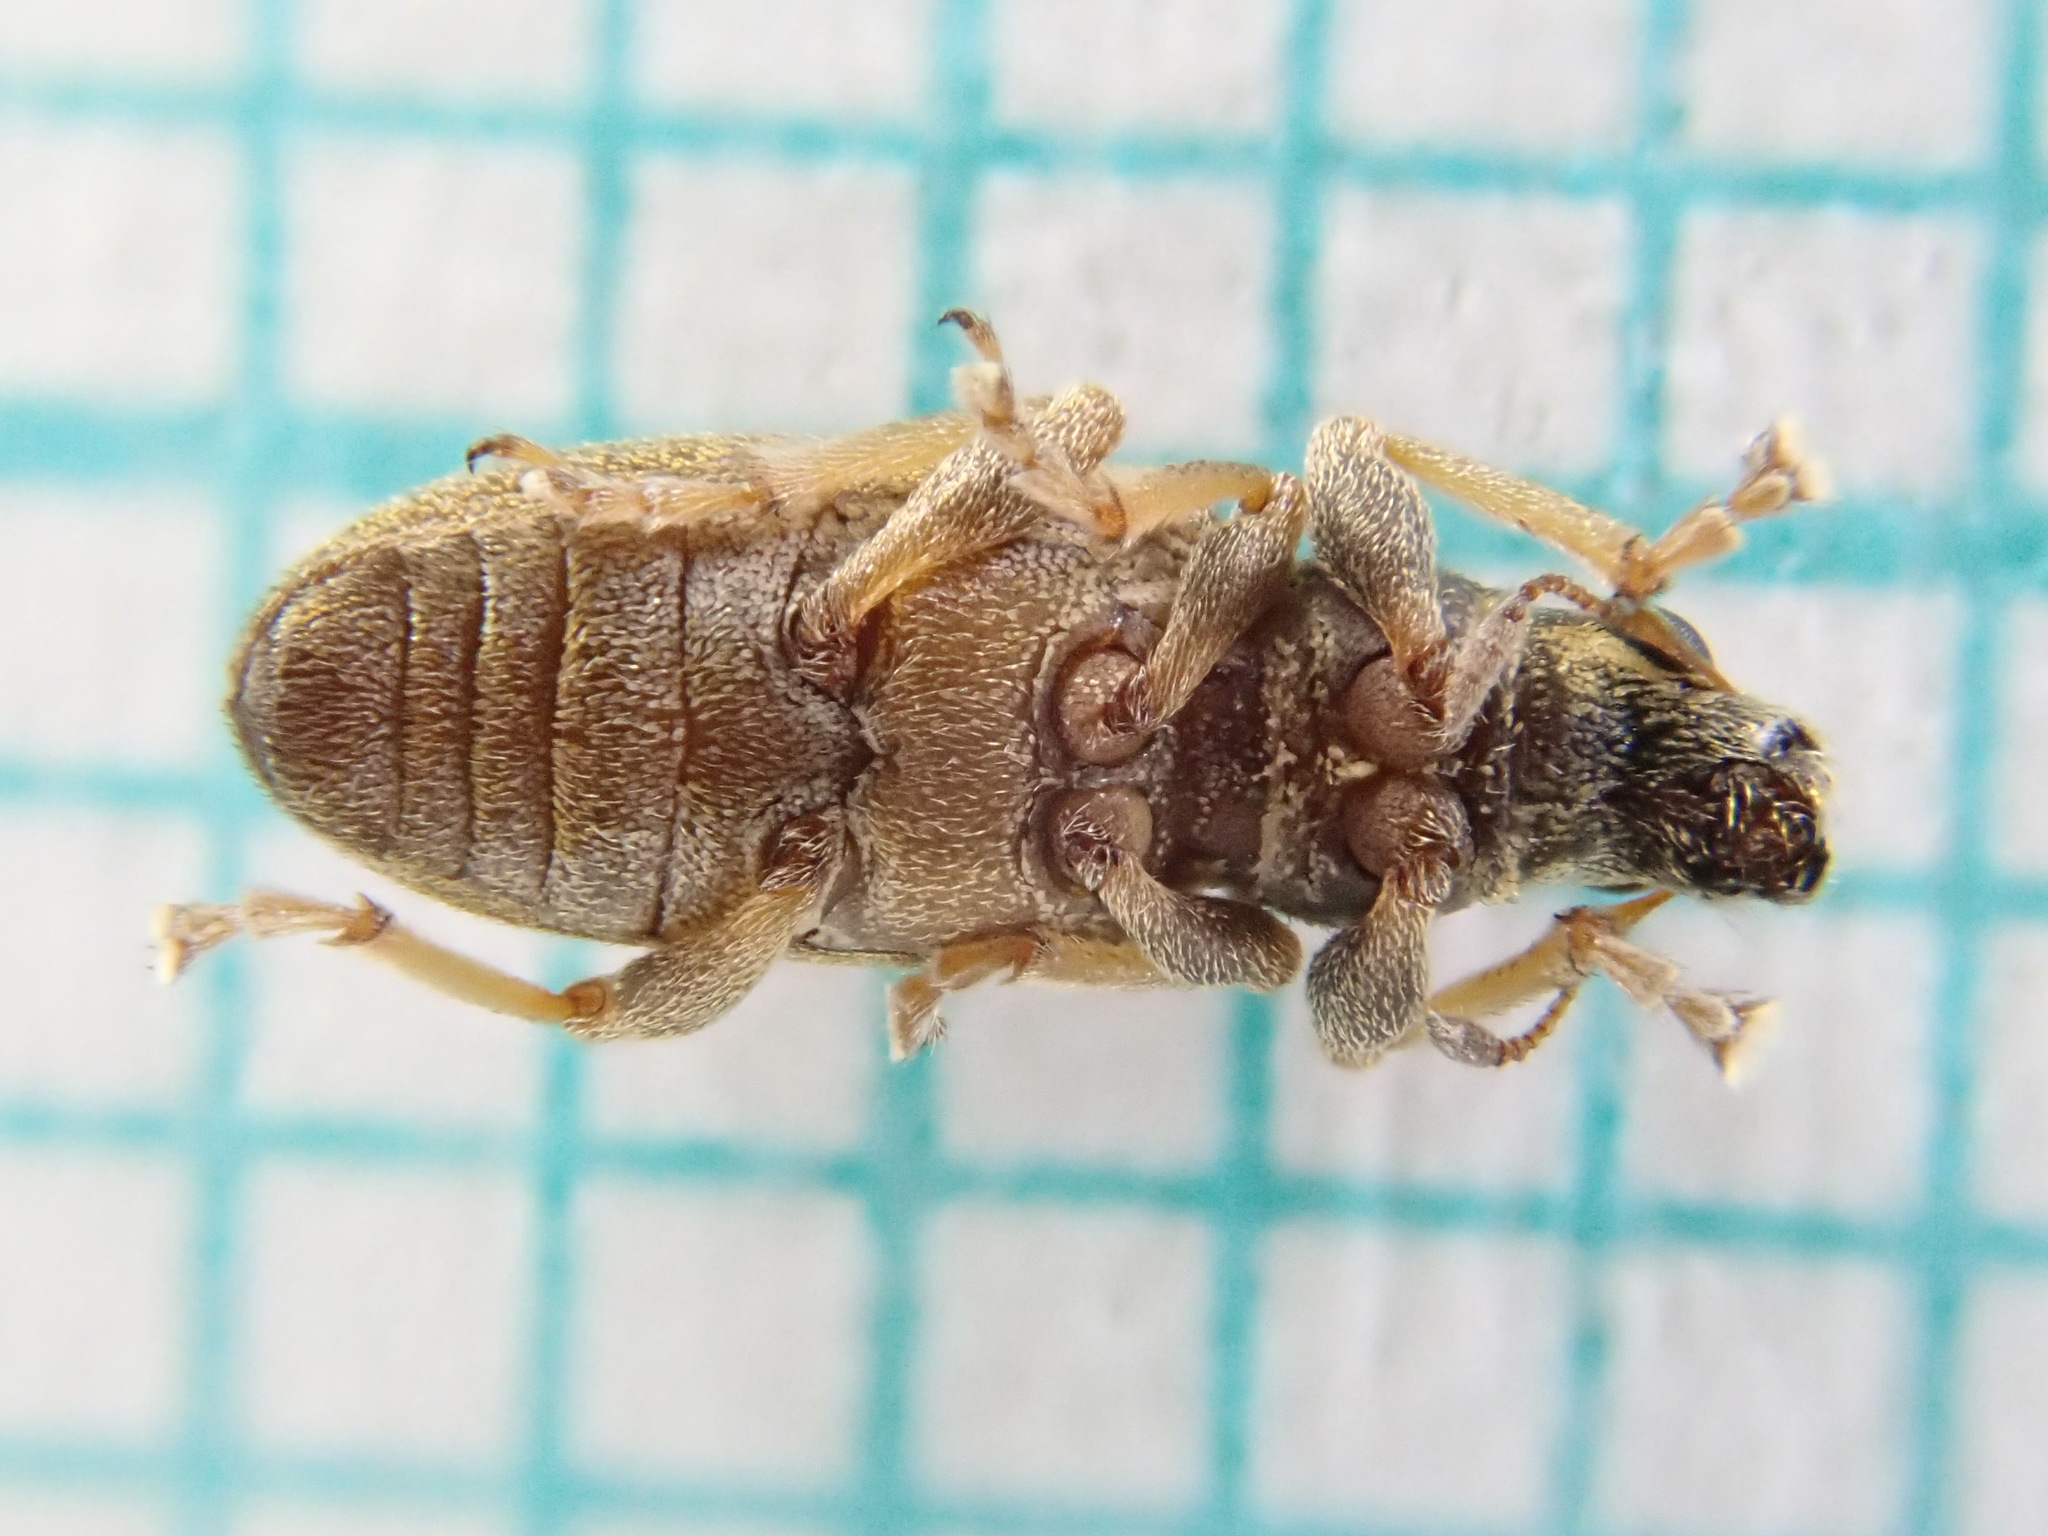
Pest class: pea_leaf_weevil